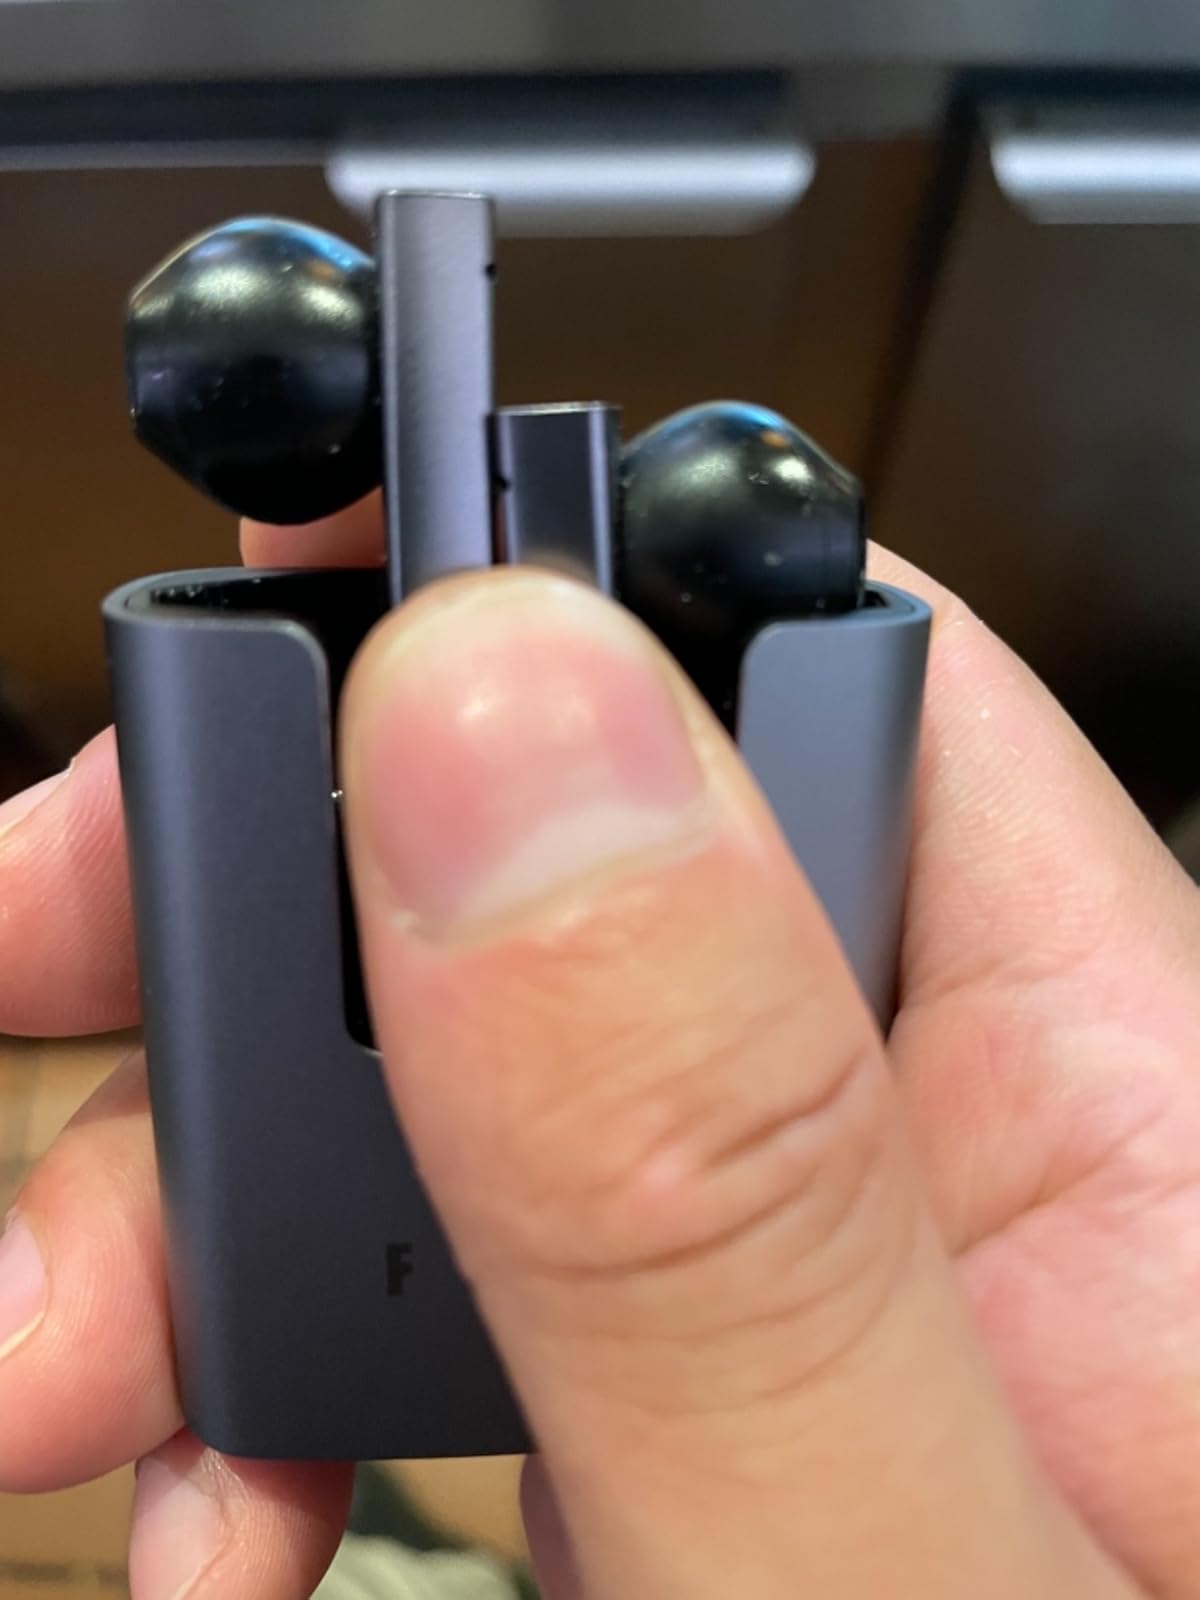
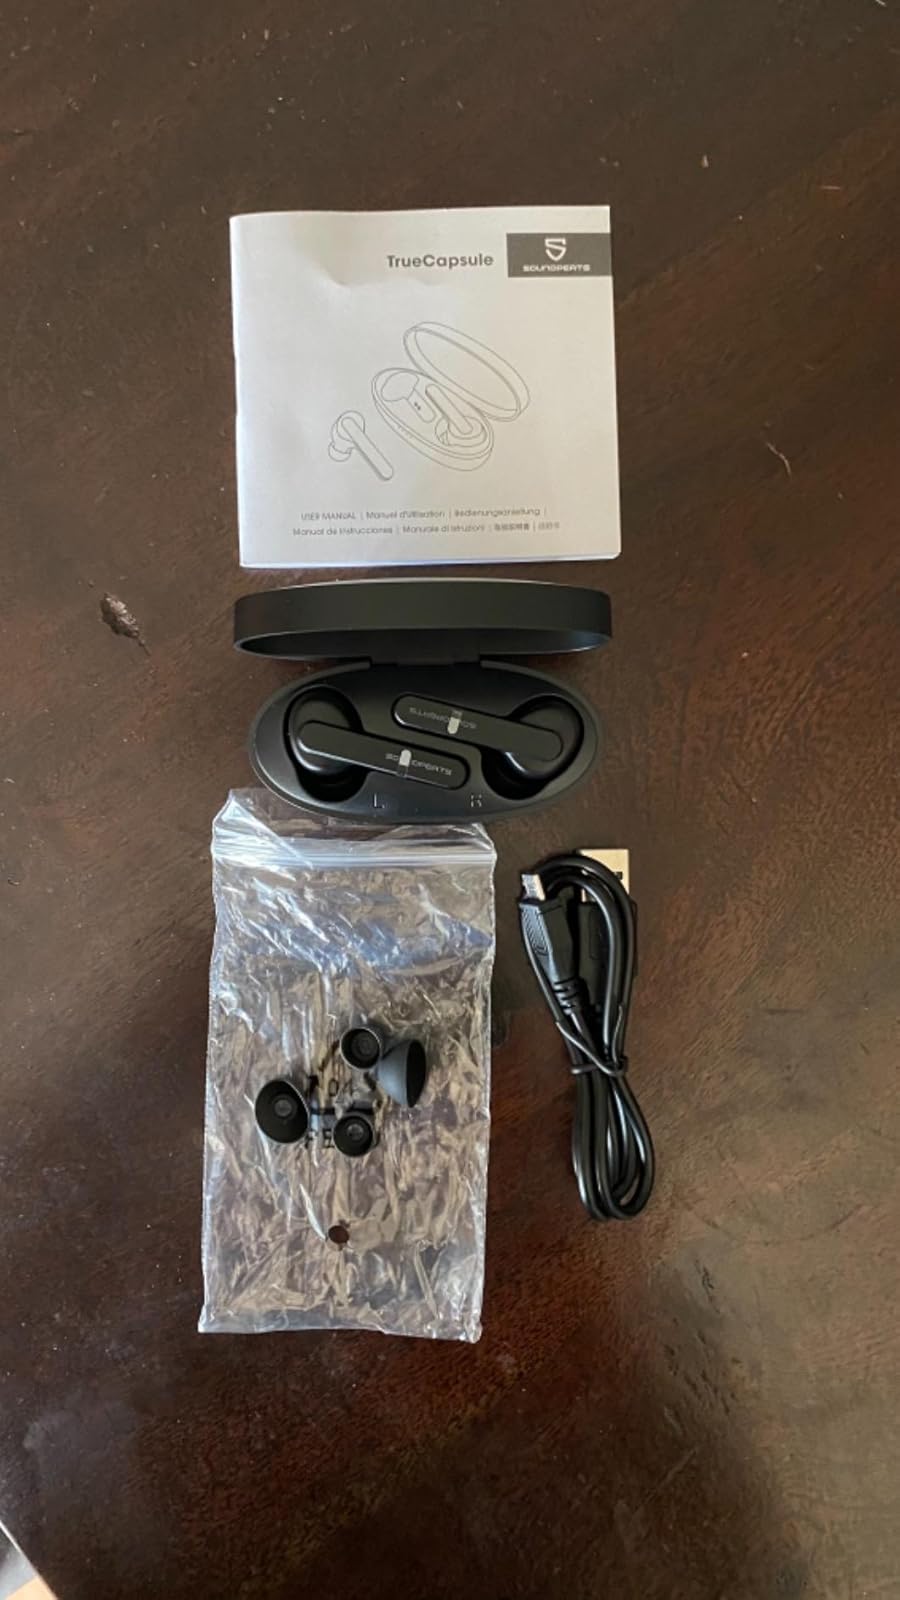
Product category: earbuds
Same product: no